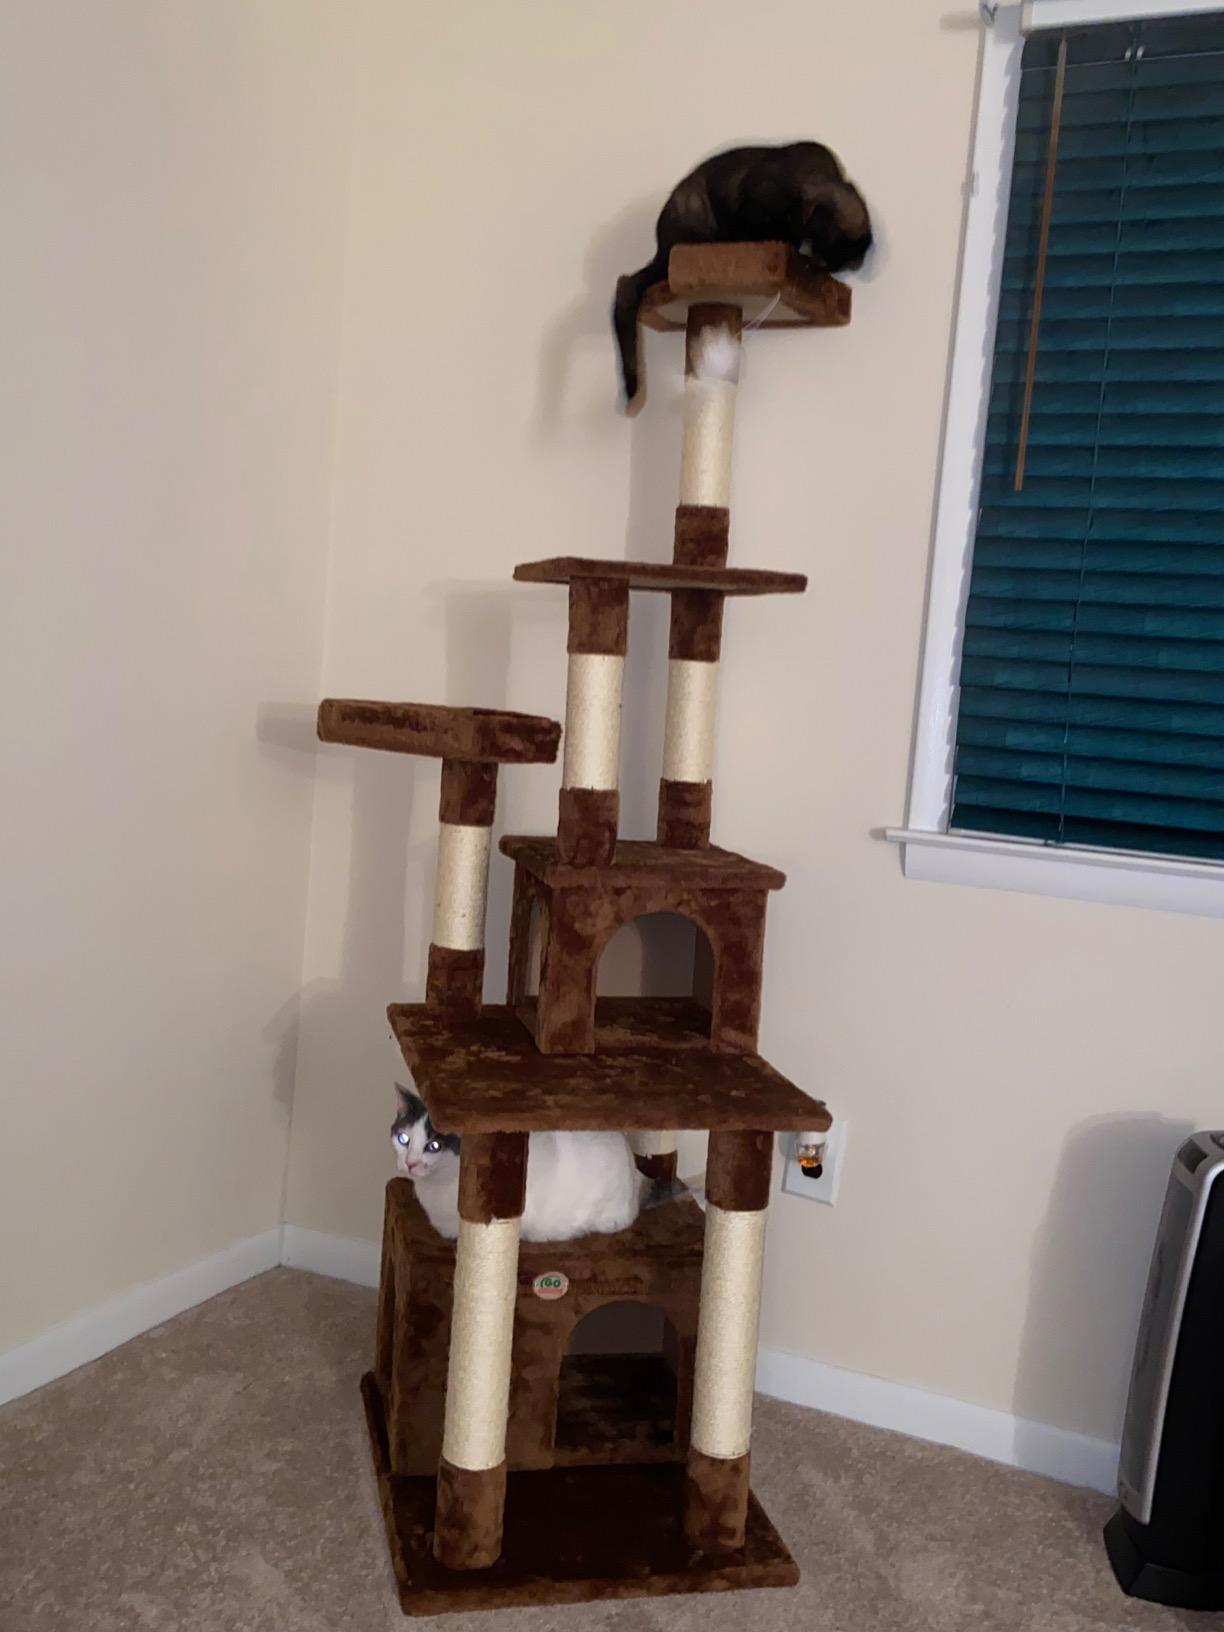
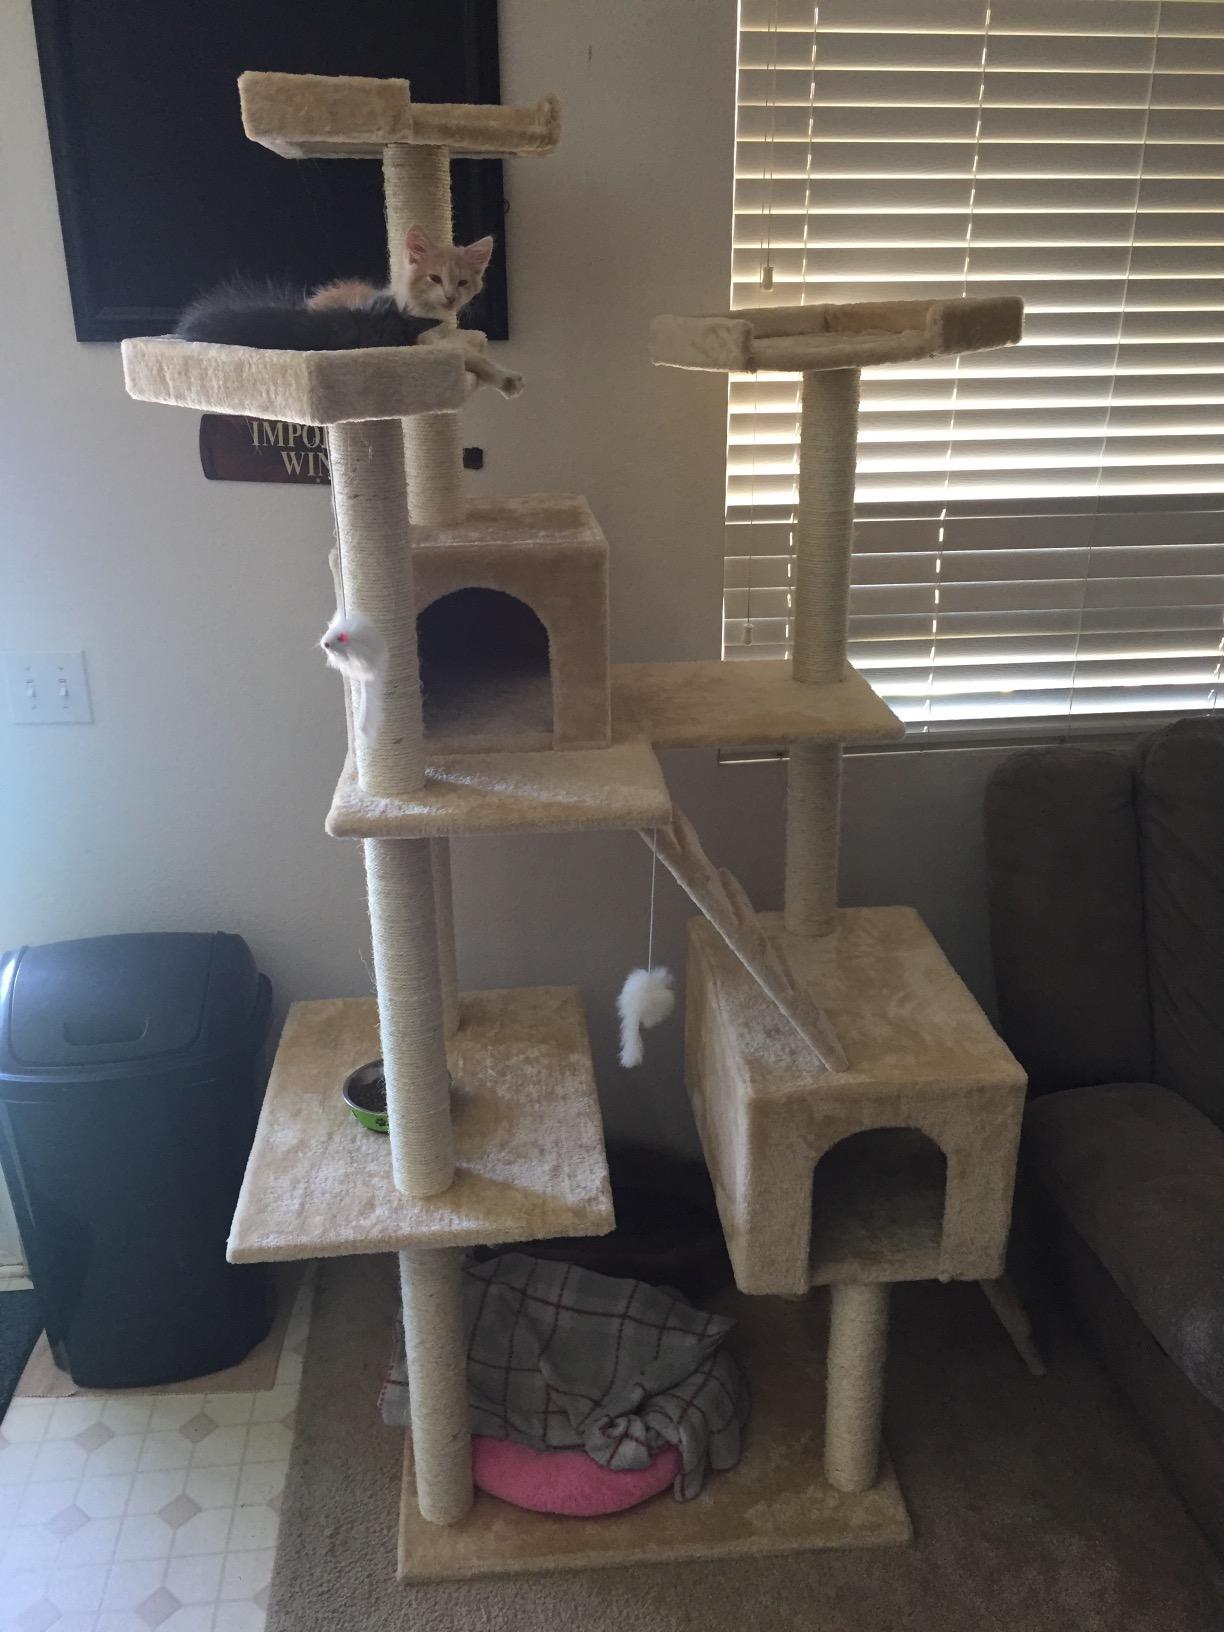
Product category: items_cat tree
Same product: no